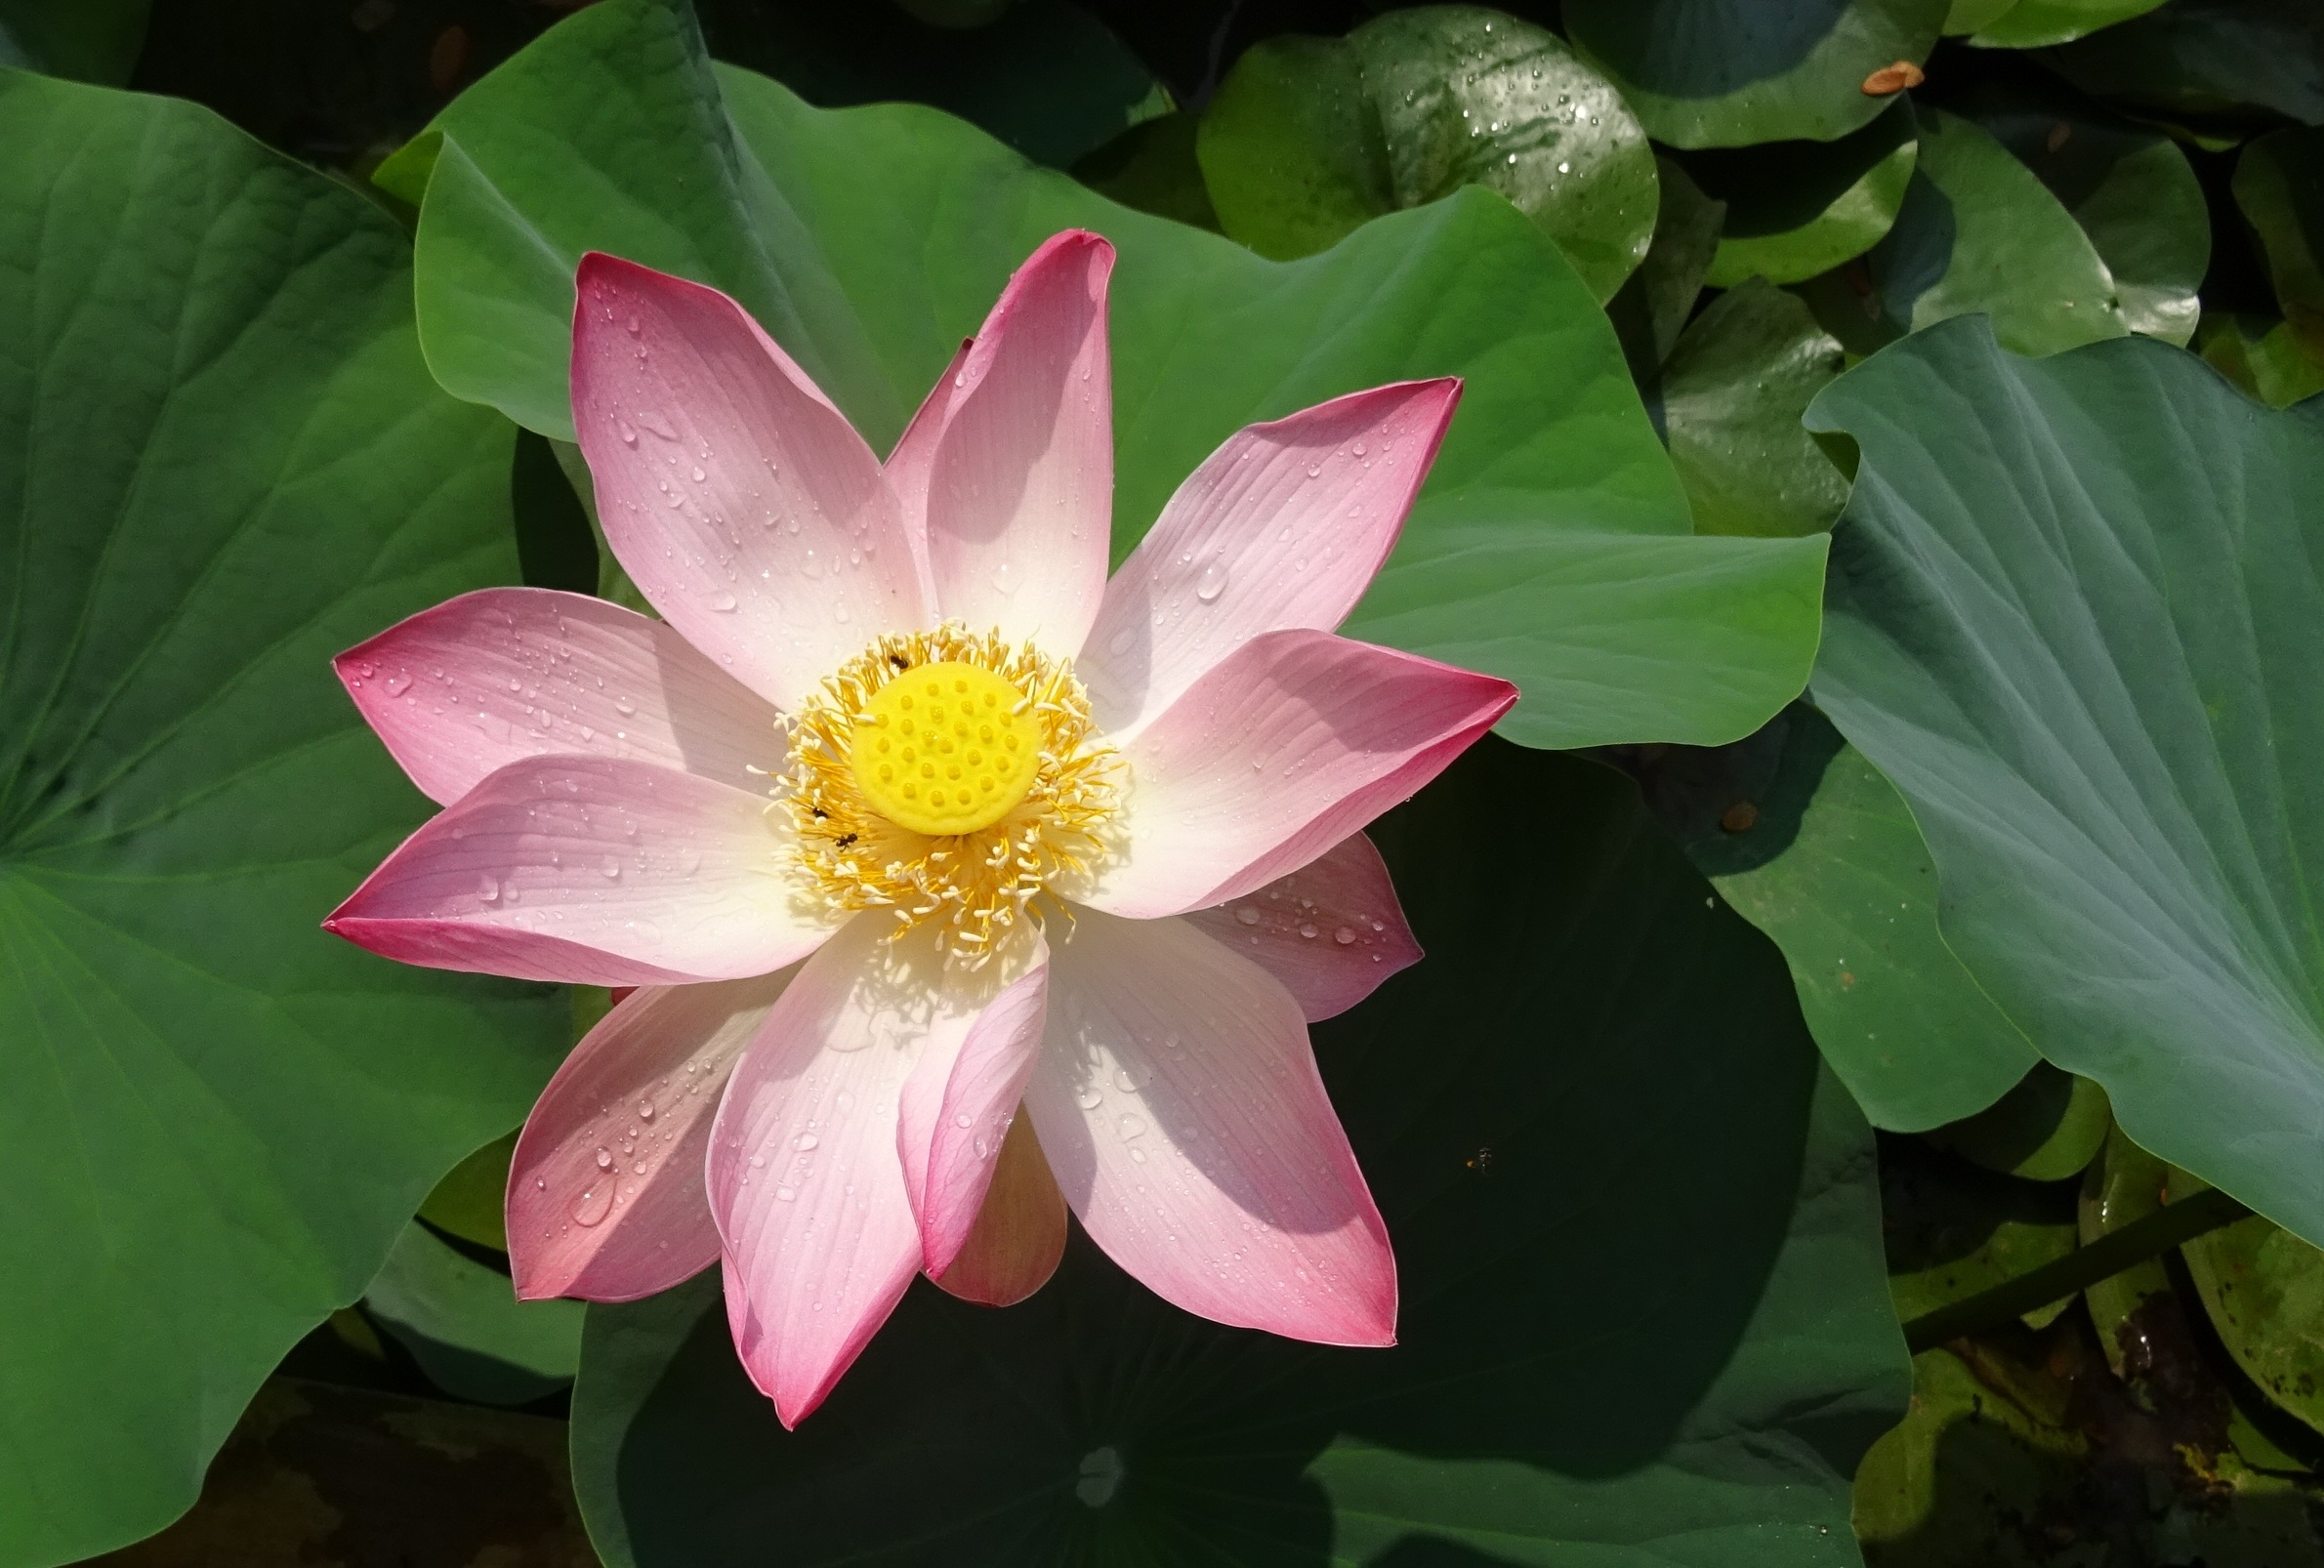
nature, plant, flower, petal, bloom, pond, tranquility, peace, fresh, botany, blooming, aquatic, garden, pink, sacred lotus, aquatic plant, nelumbonaceae, dharwad, flora, botanical, pistil, stamen, lotus, serenity, india, sacred, pure, oriental, nelumbo, macro photography, nucifera, east indian lotus, kamal, pundarika, padma, padam, sarsija, sharada, ambuj, nelumbium speciosum, flowering plant, city car, land plant, lotus family, proteales